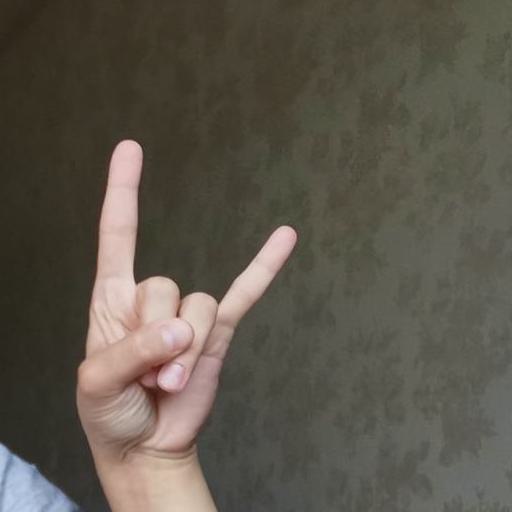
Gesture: rock